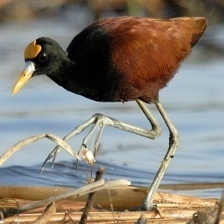
Species: NORTHERN JACANA
Scientific name: JACANA SPINOSA